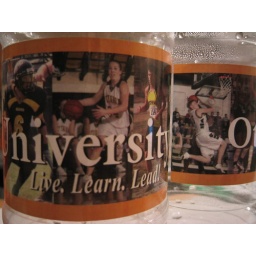
My sister is a basketball player at Ottawa University in Ottawa, KS. She is on a water bottle for her school.